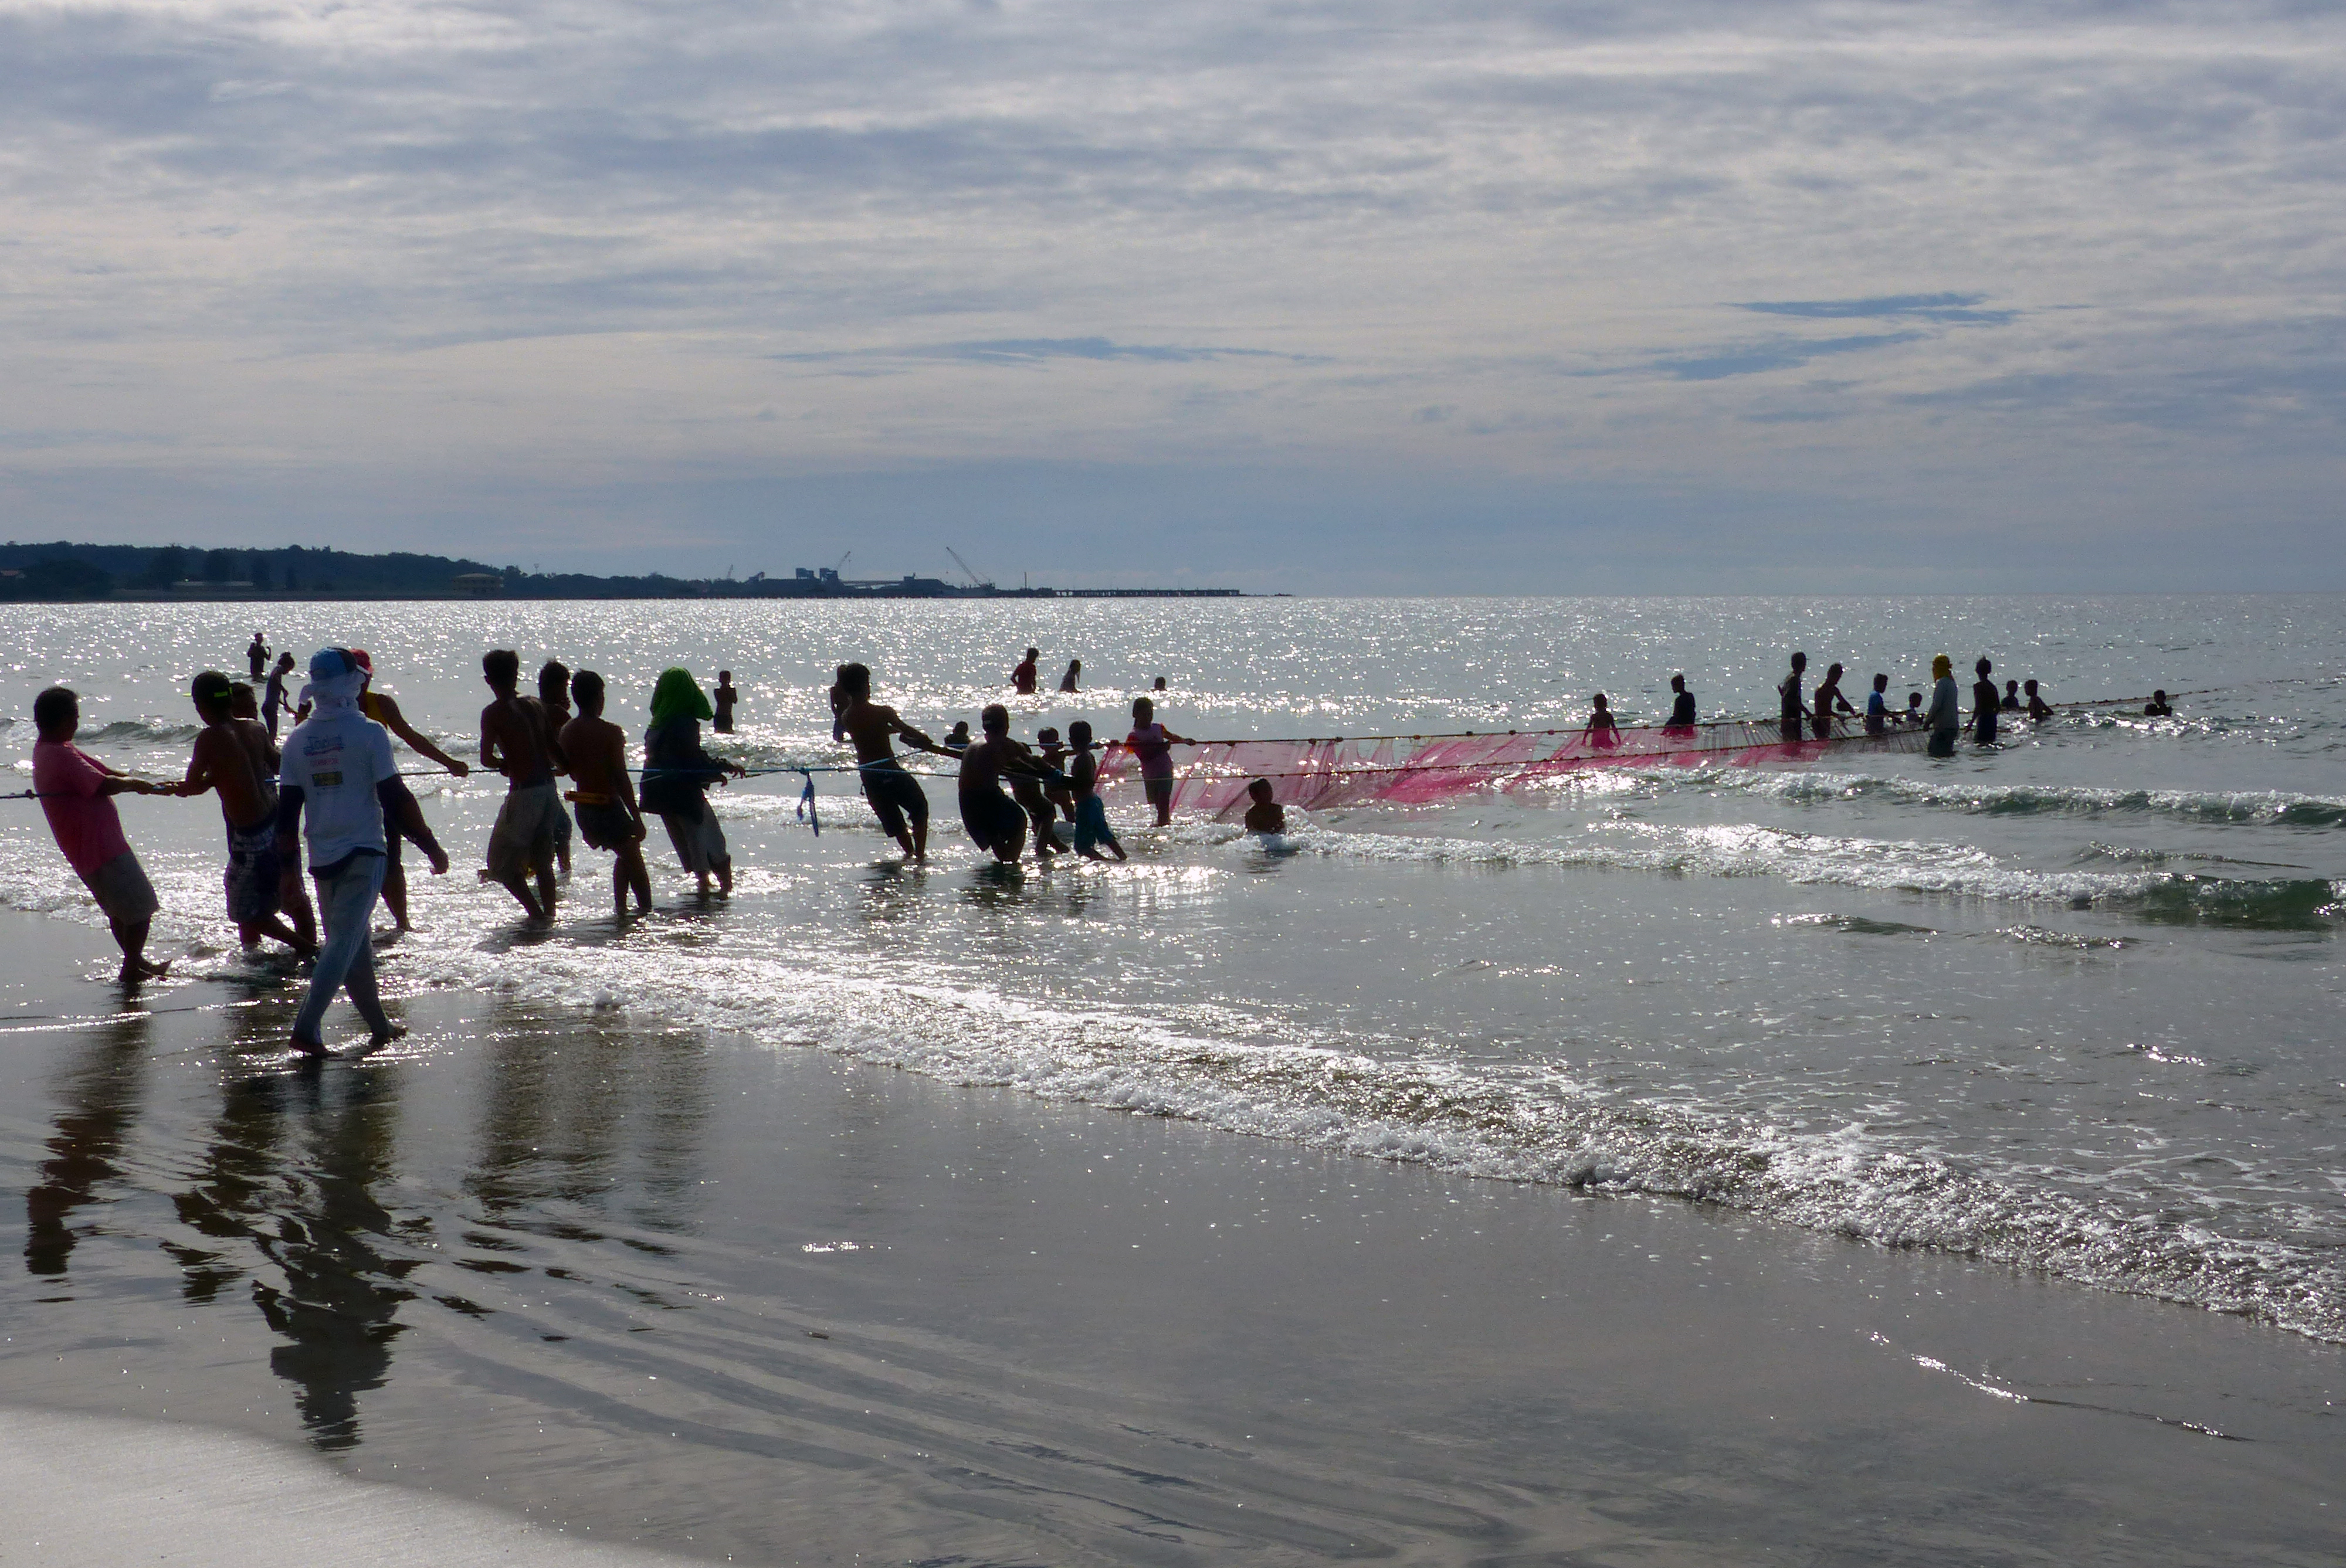
beach, sea, coast, water, sand, ocean, winter, shore, wave, vacation, fishing, body of water, lumixfz200, plilippines